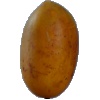
Label: Cucumber Ripe 2